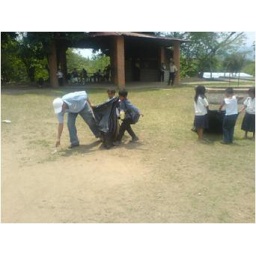
AKH Employees help clean up and break ground for tree planting around the school.